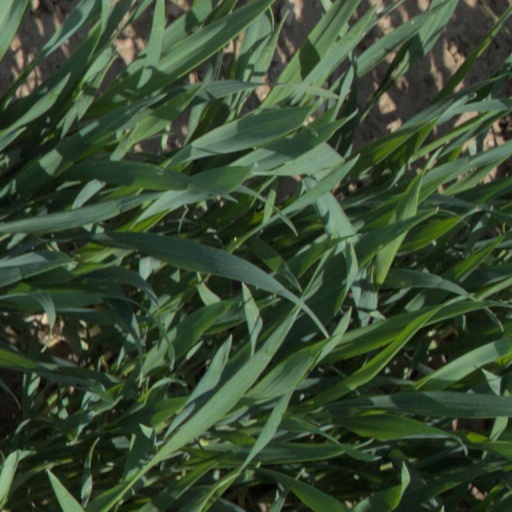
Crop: wheat